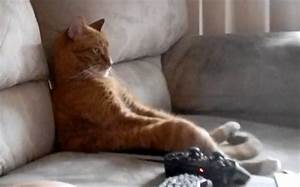
Label: gatto